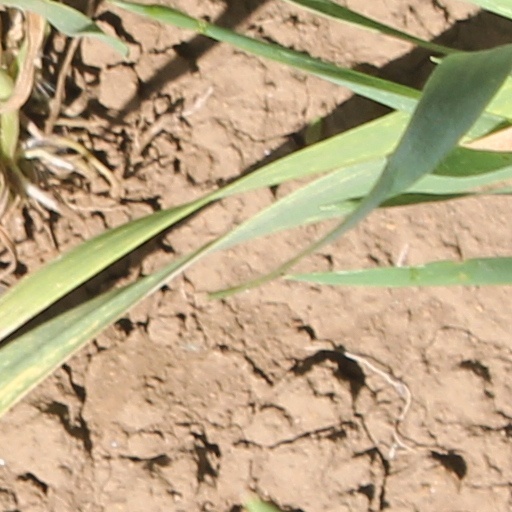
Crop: wheat